Senda Berenson Abbott

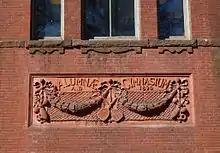
Exterior of Alumnae Gymnasium at Smith College. The upper windows look into the gymnasium where the first women's basketball games were played in 1892

Berenson learned about the School of Gymnastics from a friend and decided to enroll to improve her physical condition. However, the entrance requirements included high school graduation or equivalent, and Berenson hadn't graduated. In addition, the entrants were expected to be in satisfactory physical condition, which was not Berenson's case. Berenson met with Homans, and Homans took a liking to her and felt that her physical condition could be improved and that the result might serve as a testament to the school's approach. Homans decided to admit Berenson. The school offered a two-tier teacher training course and a one-year certificate course; Berenson enrolled in the one-year program.